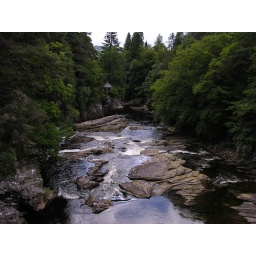
The River Moriston falls, with a wee summer house type building in the distance